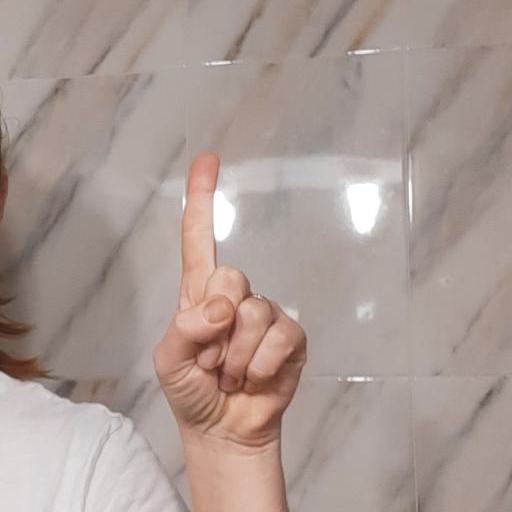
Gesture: one